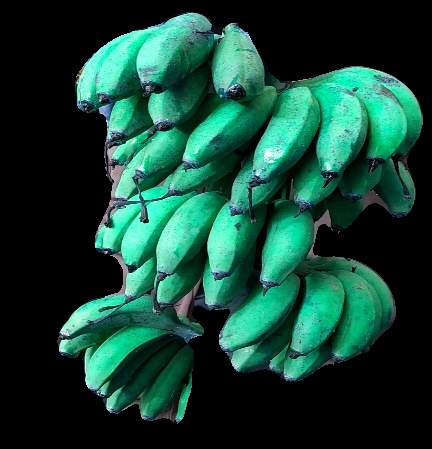
Variety: rasbale
Grade: grade3